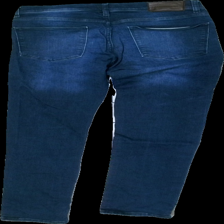
View: back
Type: Jeans
Category: Men
Brand: J.Lindeberg
Colors: Blue
Material: 100% cotton
Cut: Regular
Season: All
Trend: Denim
Damage location: middle left
Damage 2 location: bottom right
Damage 3 location: bottom left
Price range: 100-150
Recommended usage: Reuse
Description: blå jeans